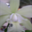
Label: orchid